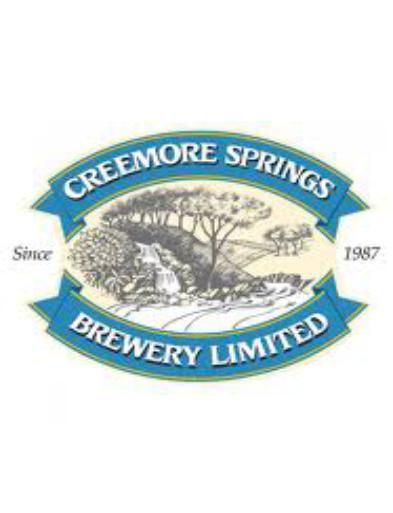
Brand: Creemore
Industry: Food